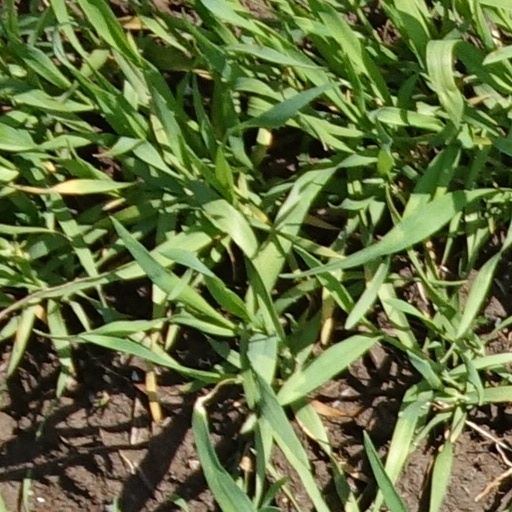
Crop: wheat